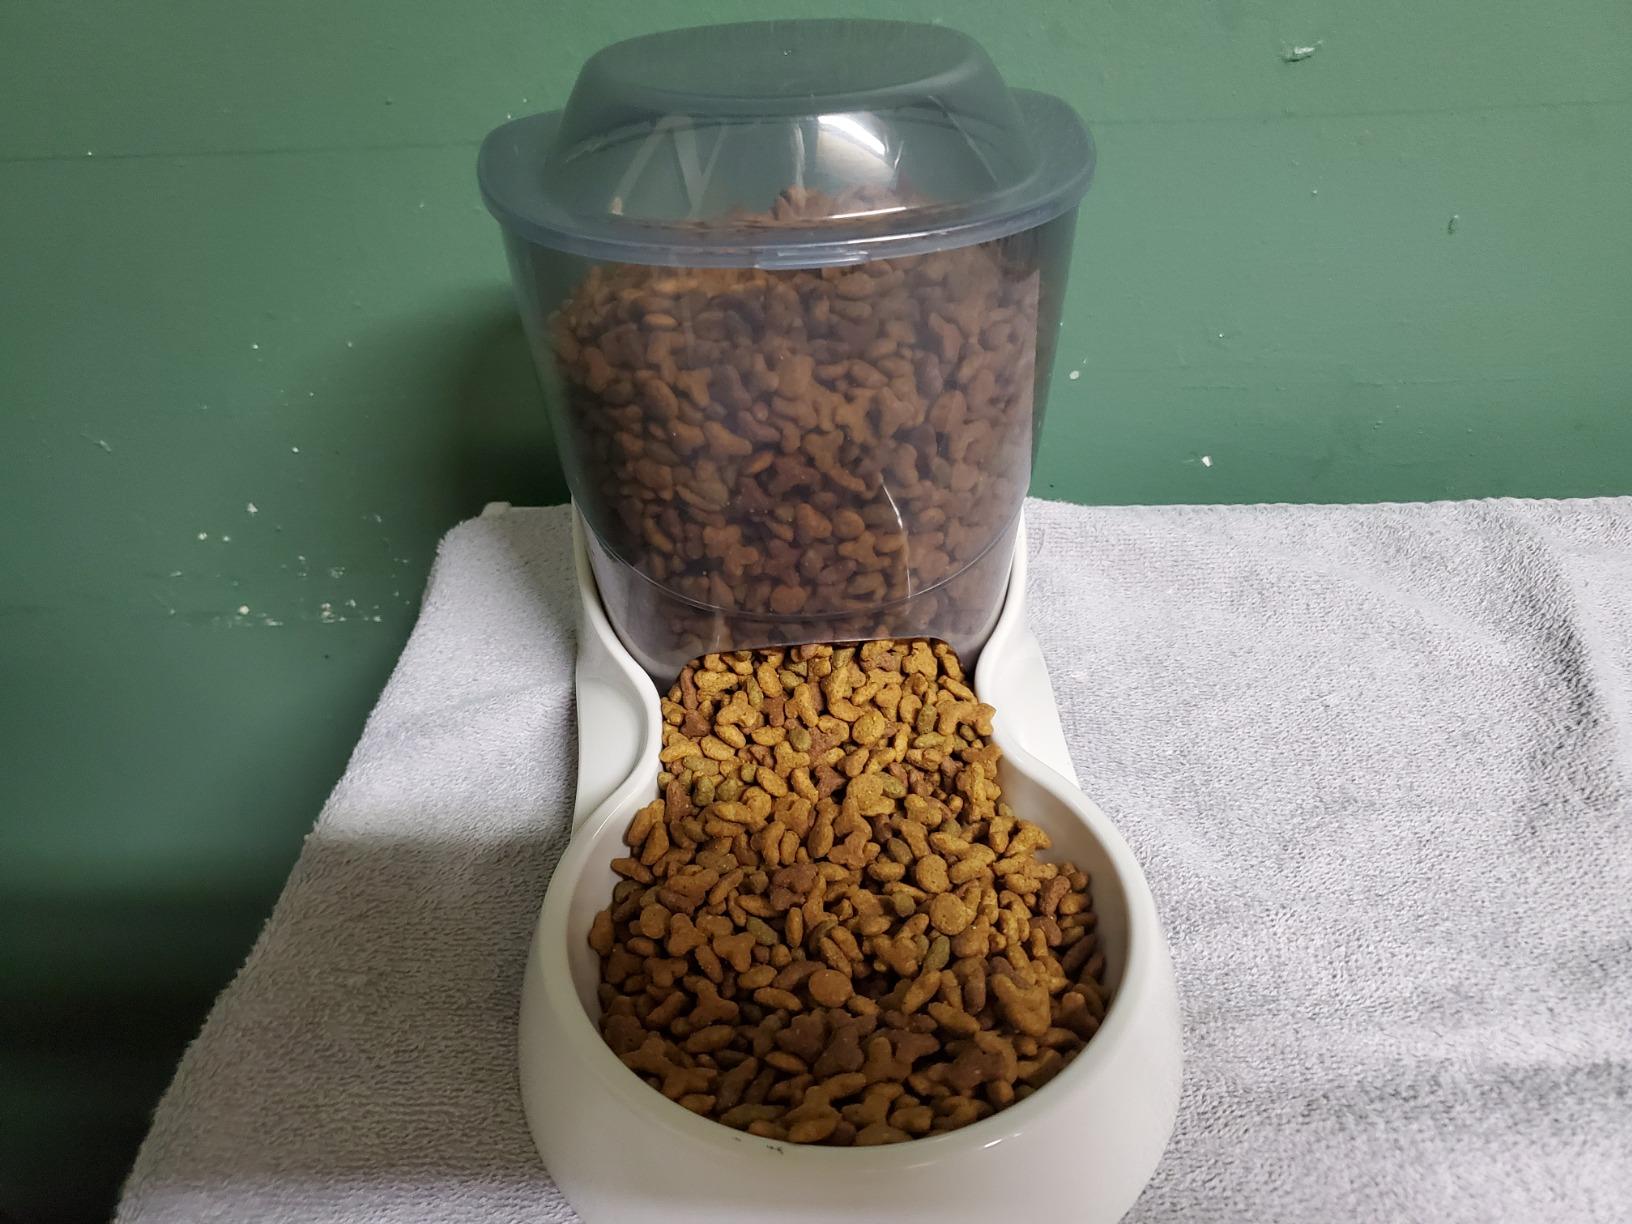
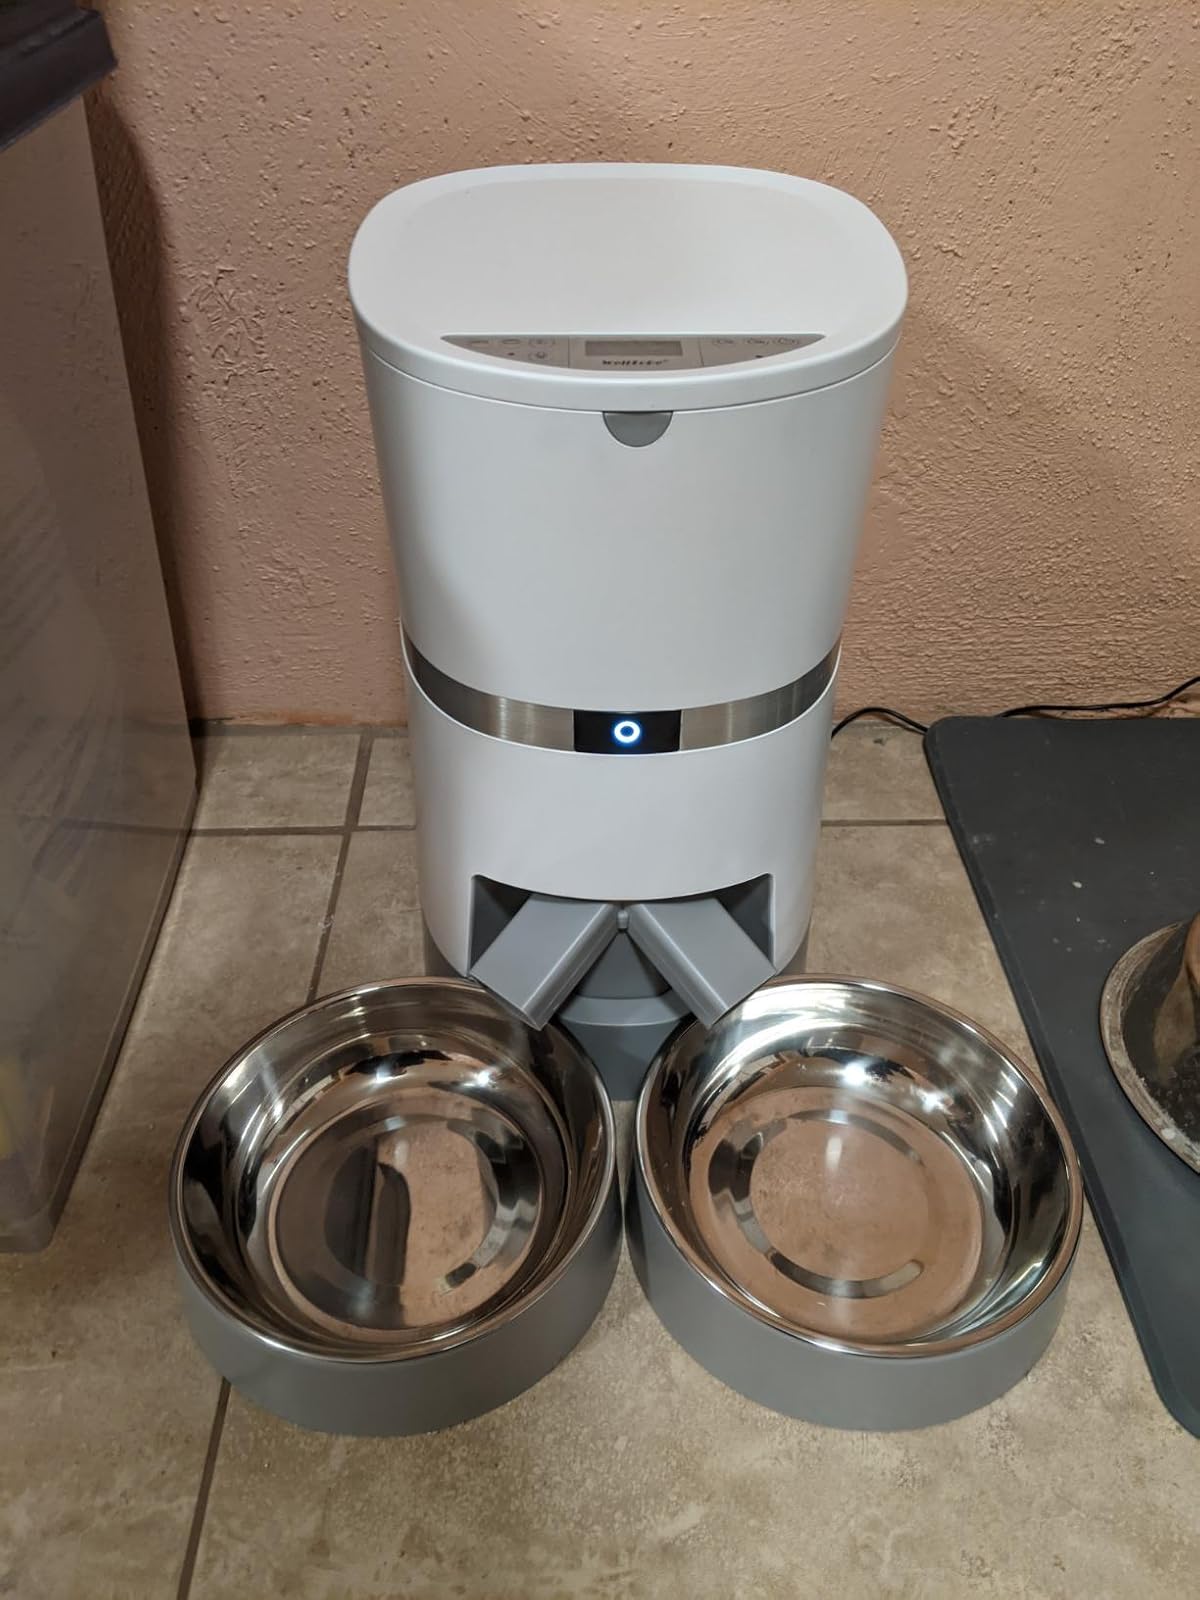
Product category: items_feeder
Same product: no